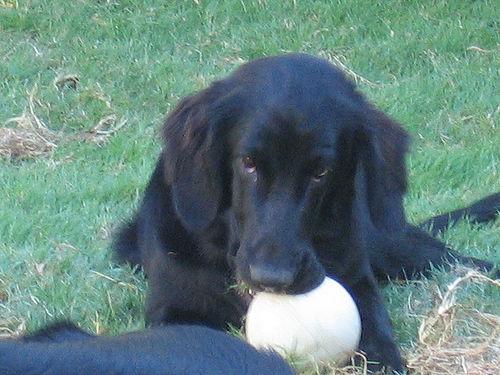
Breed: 206-n000047-flat_coated_retriever